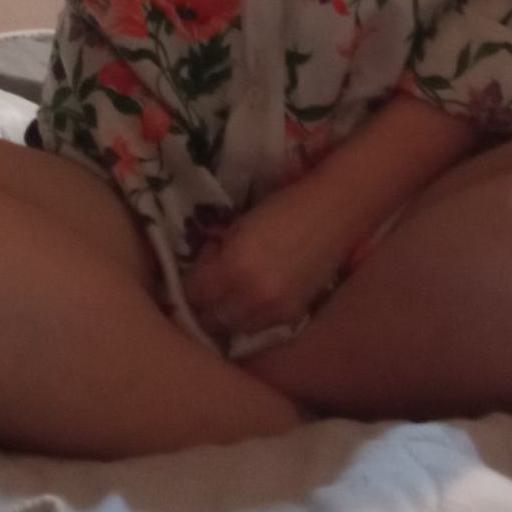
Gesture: no_gesture